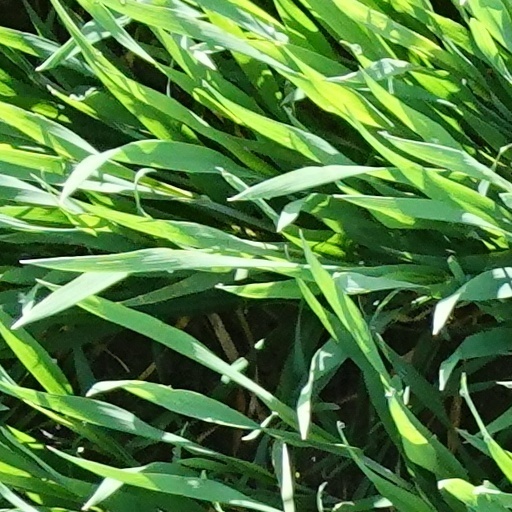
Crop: wheat